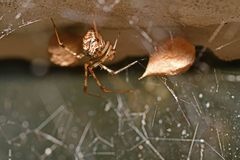
Species: Parasteatoda_tepidariorum